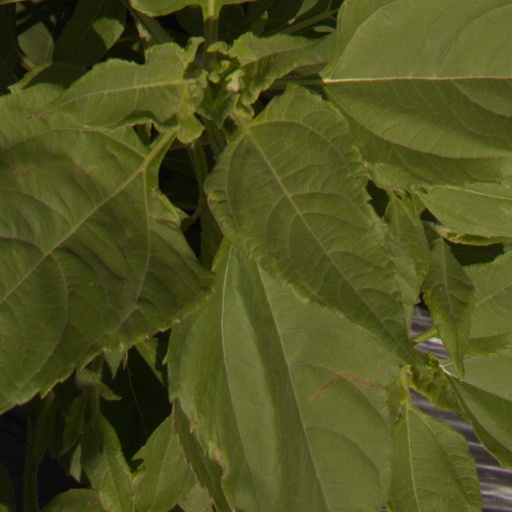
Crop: Jerusalem artichoke